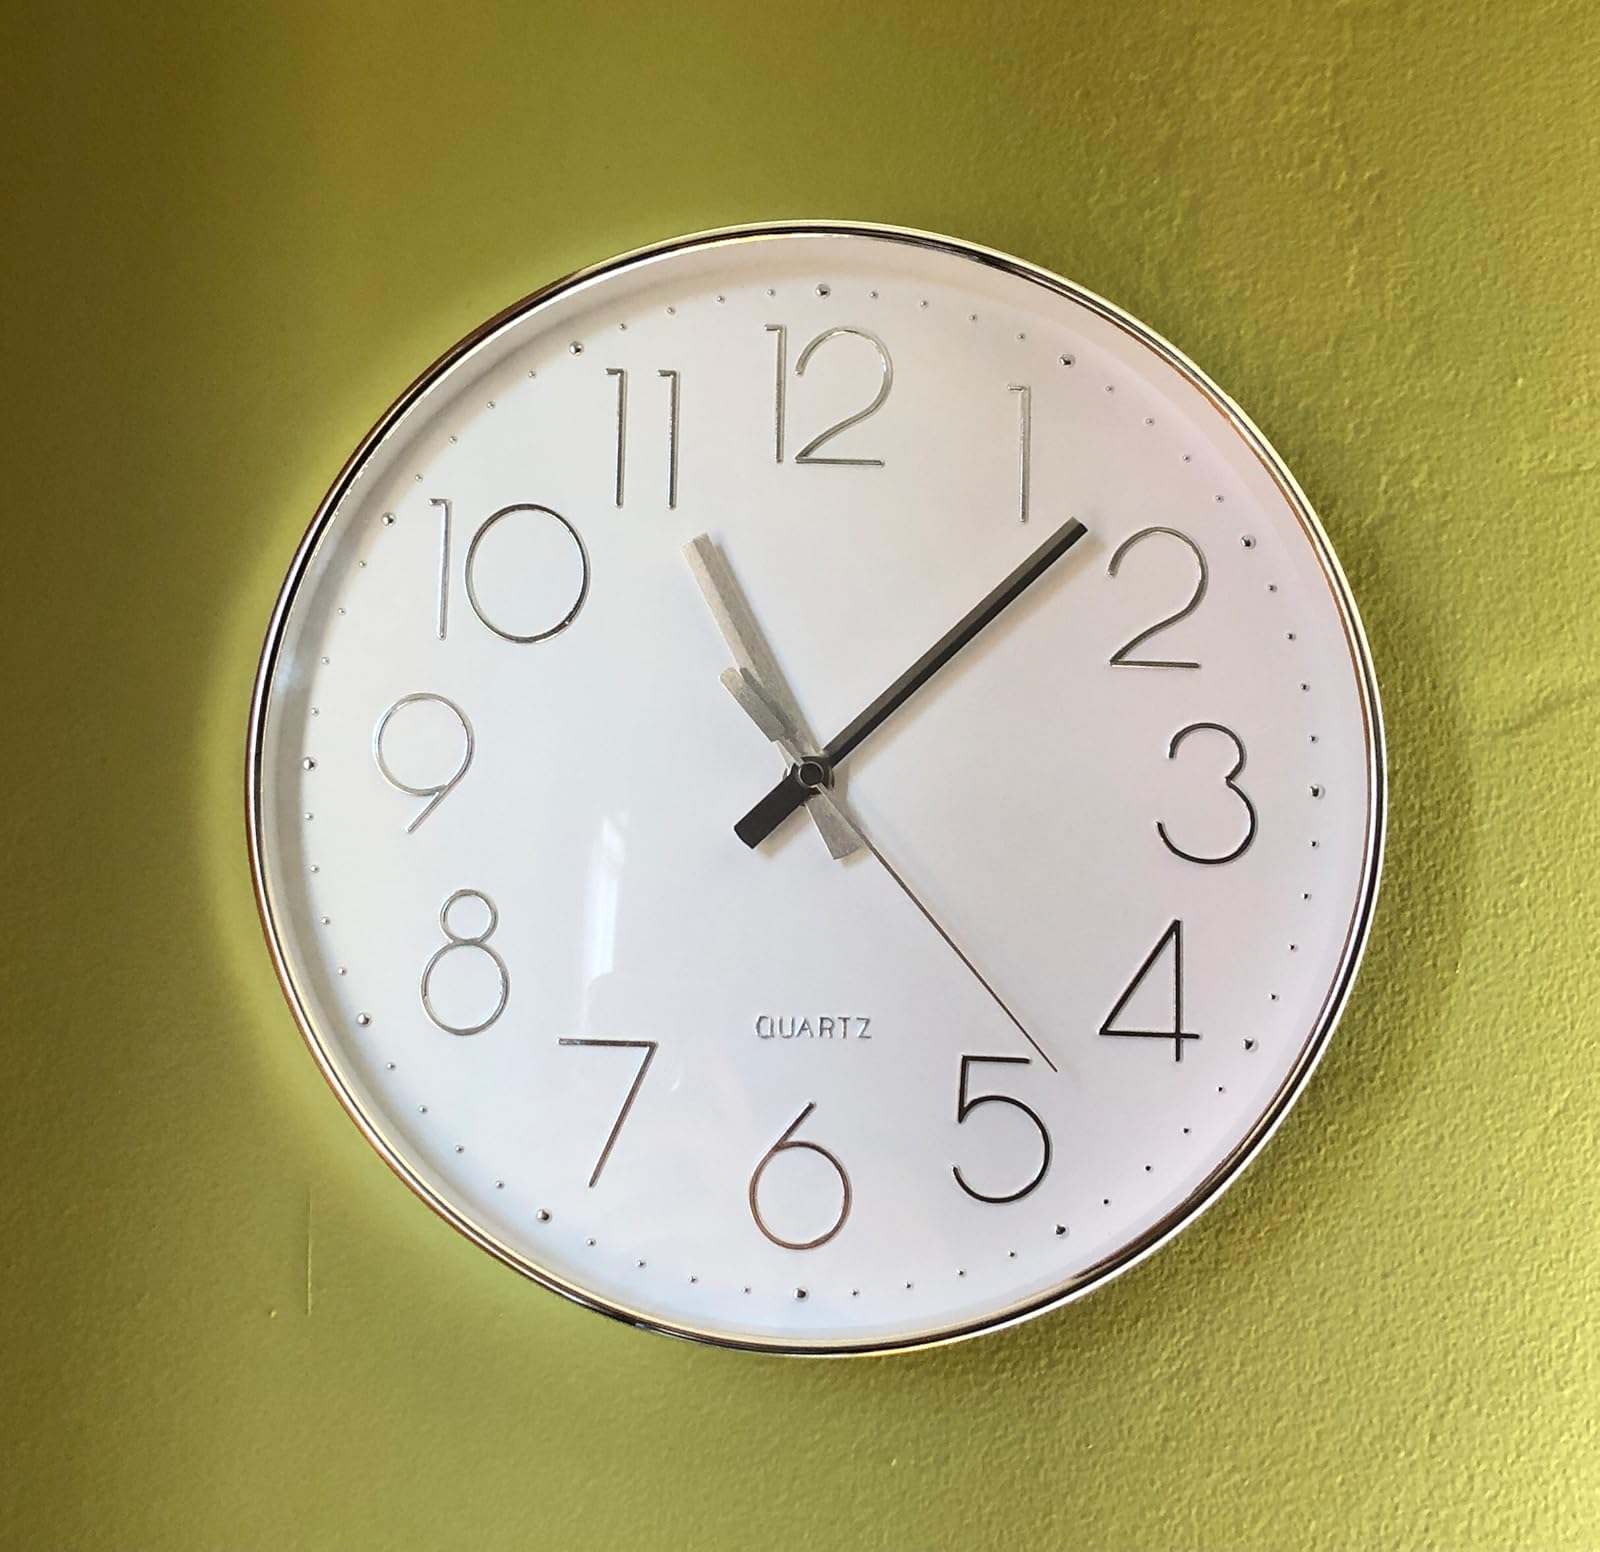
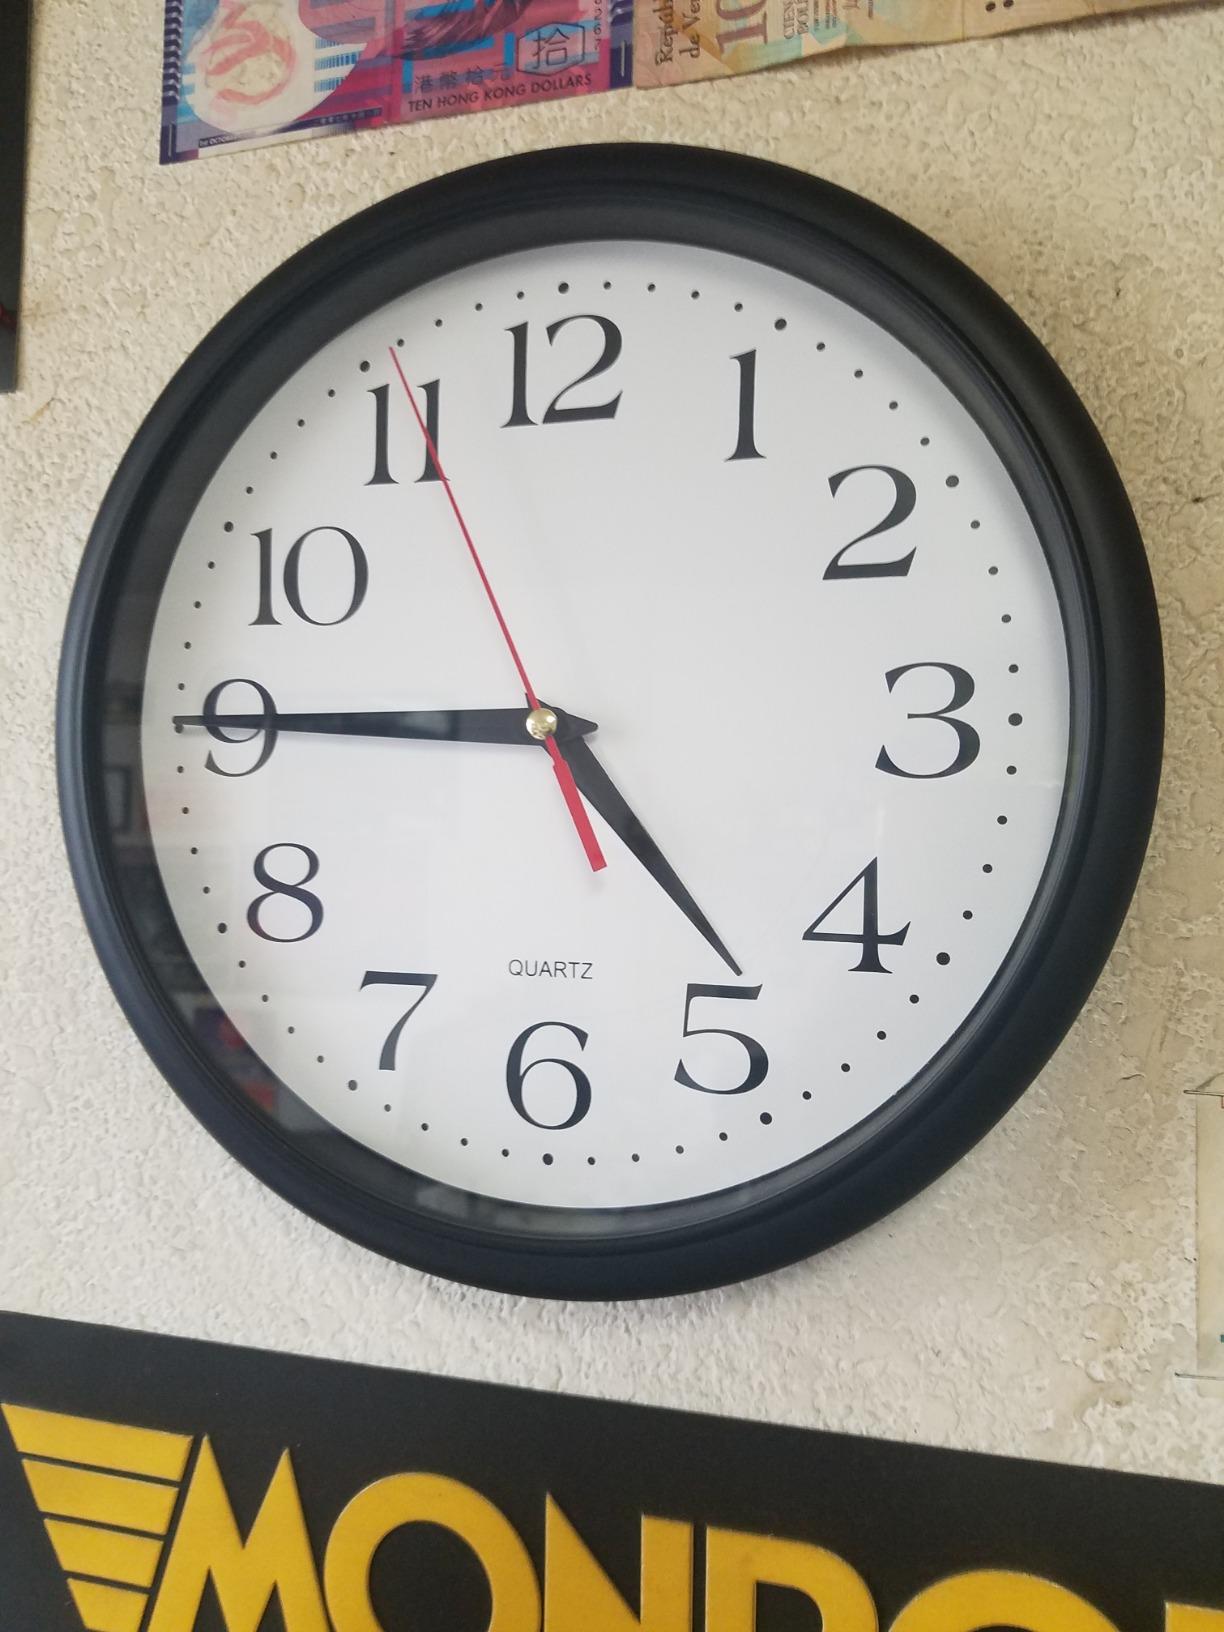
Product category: clock
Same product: no